Shaun Greenhalgh

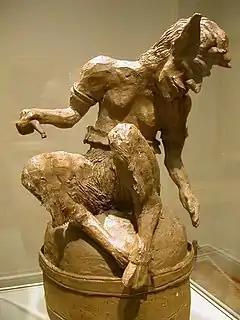
Greenhalgh's The Faun, which was passed off for a sculpture by Gauguin

During the trial, 44 forgeries were discussed, while 120 were known to have been presented to various institutions. However, given the family's bank records only extended back for a third of the period they were operating, and Shaun Greenhalgh's high level of productivity, there are probably many more. On raiding the Greenhalgh home police discovered many raw materials and "scores of sculptures, paintings and artifacts, hidden in wardrobes, under their bed and in the garden shed." In fact, "there can be little doubt that there are a number of forgeries still circulating within the art market."